Process art

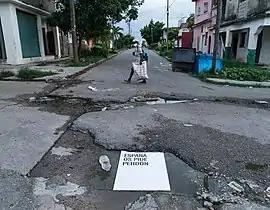
Abel Azcona's work in Havana.

Process art is an artistic movement where the end product of art and craft, the "objet d’art" (work of art/found object), is not the principal focus; the process of its making is one of the most relevant aspects if not the most important one: the gathering, sorting, collating, associating, patterning, and moreover the initiation of actions and proceedings. Process artists saw art as pure human expression. Process art defends the idea that the process of creating the work of art can be an art piece itself. Artist Robert Morris predicated “anti-form”, process and time over an objectual finished product.